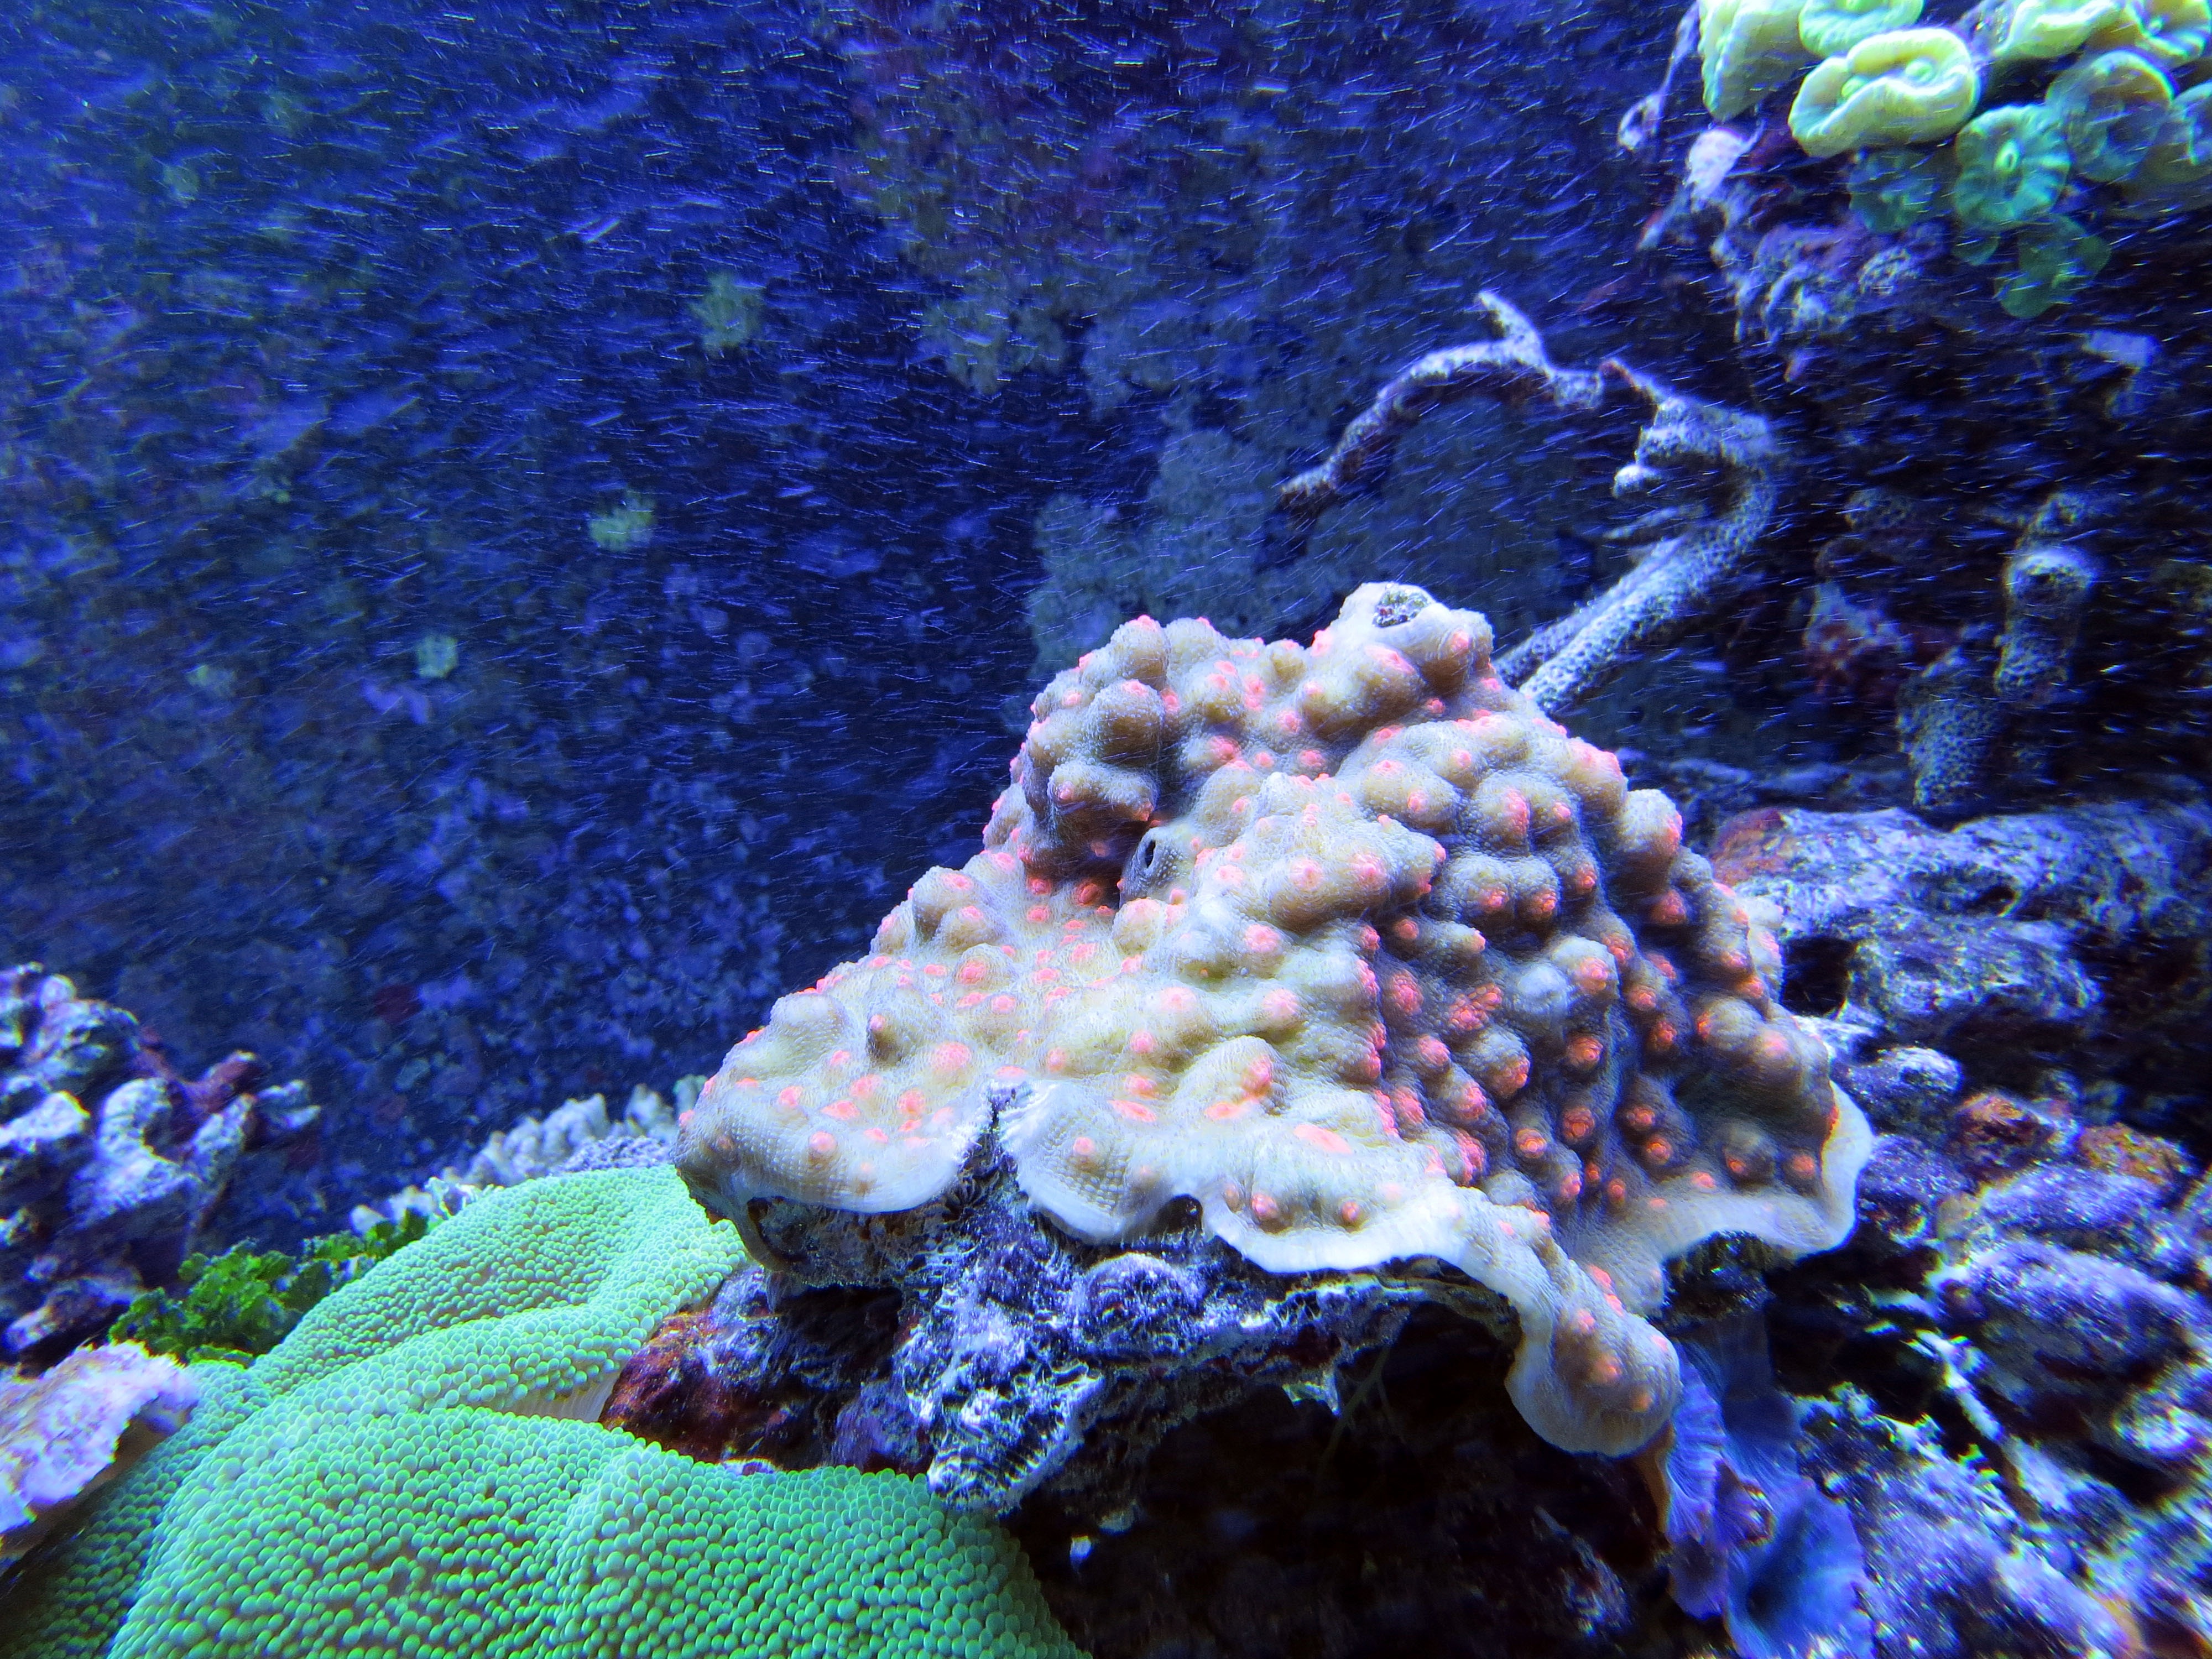
sea, underwater, biology, coral, coral reef, invertebrate, reef, aquarium, beauty, habitat, organism, in the sea, underwater creatures, natural environment, marine biology, coral reef fish, marine invertebrates, stony coral